Tallinn TV Tower

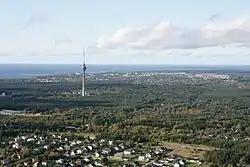
Remote view of Tallinn TV Tower

In April 1980 team master Saar prevented a major construction accident. A welder's negligence had caused the cables in the tower shaft to catch fire. The draught was strong because the structure acted like a giant chimney. The fire thus progressed quickly up the tower from the point of origin on the 5th storey. Saar managed to outrace the conflagration and cut the cables on the 23rd storey, thus preventing the fire from reaching the metal part of the tower. Had the antenna structure been subjected to heat from the fire, it might have collapsed. The fire damage was repaired within one month.